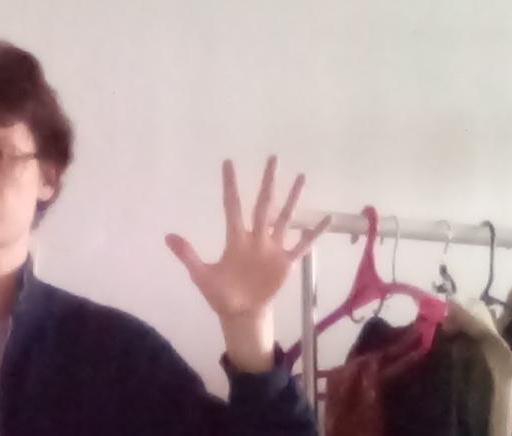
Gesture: palm